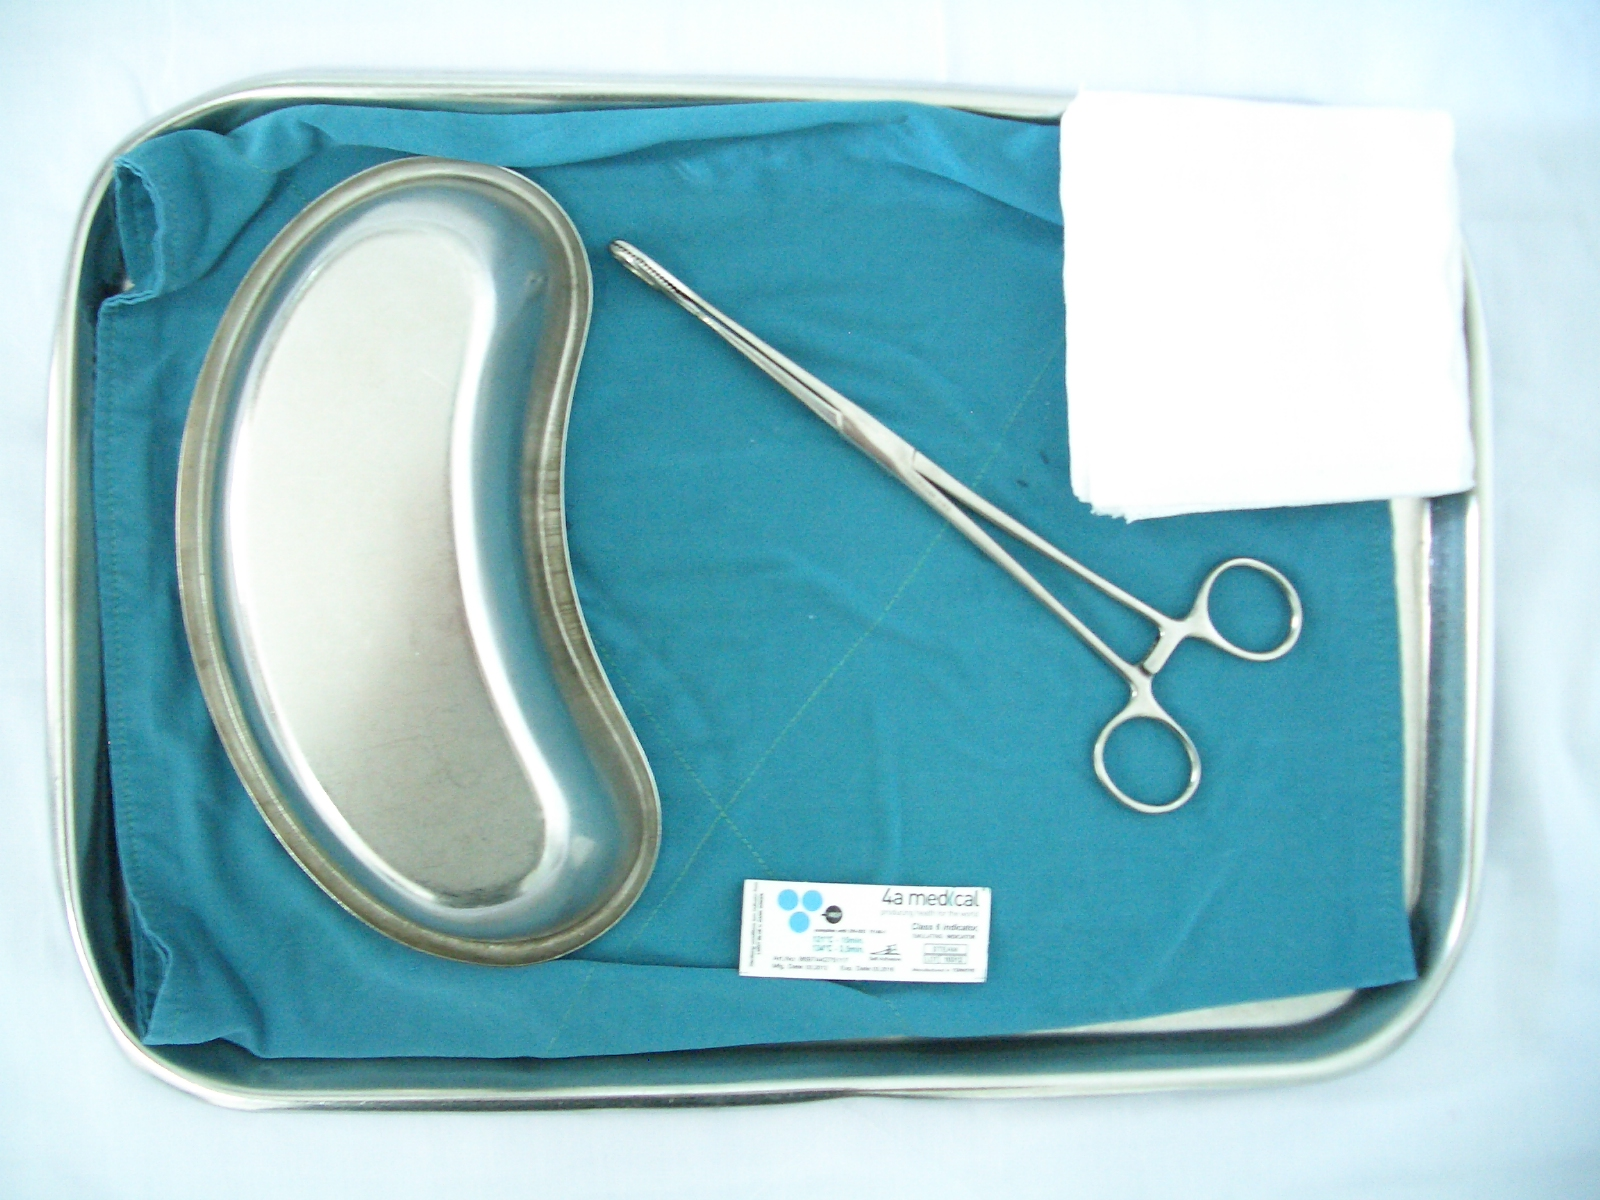
Surgical instrument
Specialty: operation theatre / surgical instruments